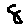
Label: 8